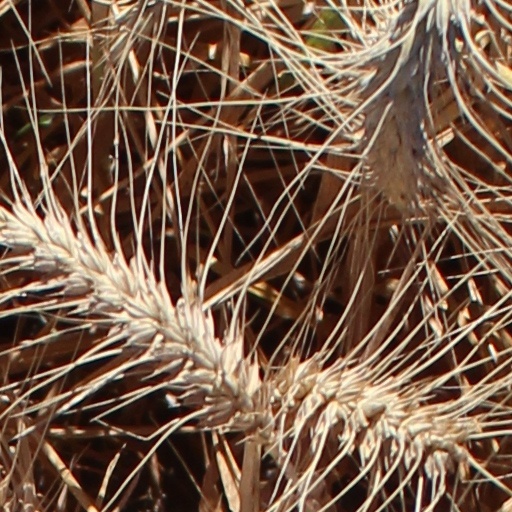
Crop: wheat